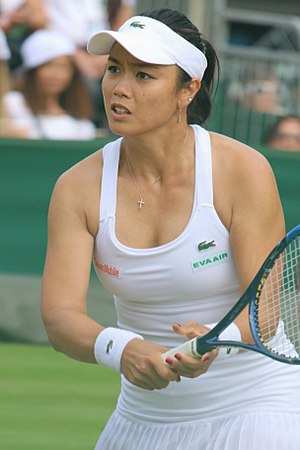
Latisha Chan
Latisha Chan, tidl. kendt under sit kinesiske navn, Chan Yung-jan er en kvindelig professionel tennisspiller.